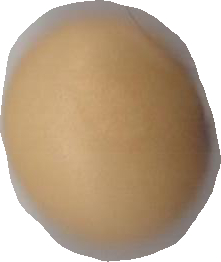
Variety: Dega